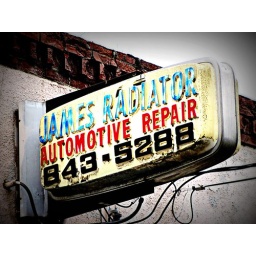
Vintage plastic sign in old north Lawrence, Kansas.